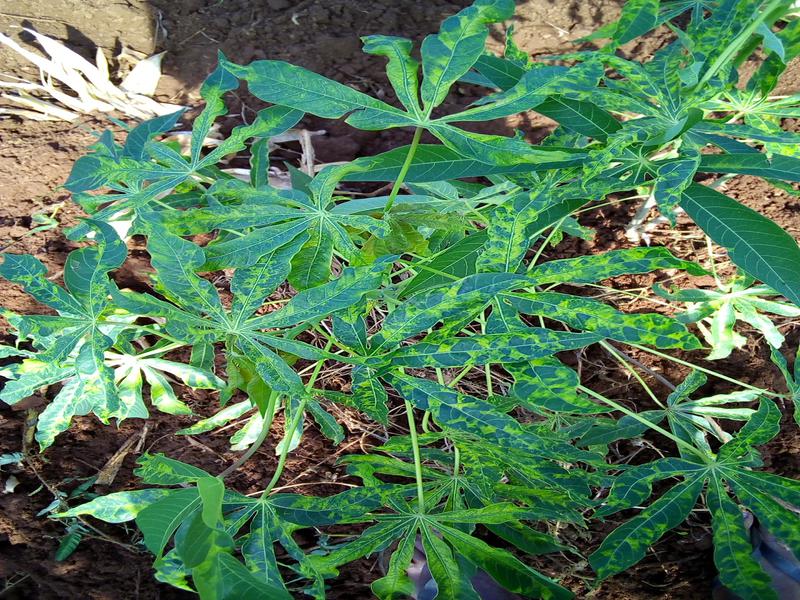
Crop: cassava
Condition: mosaic_disease